A. P. J. Abdul Kalam

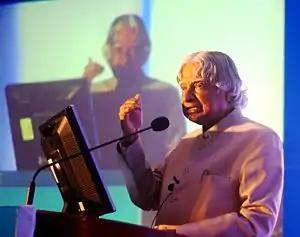
Kalam delivering a speech in 2010

In April 2012, towards the expiry of the term of the 12th president Pratibha Patil, media reports claimed that Kalam was likely to be nominated for his second term. After the reports, social networking sites witnessed a surge in posts supporting his candidature. While the ruling Indian National Congress opposed the nomination of Kalam, other parties such as the Bharatiya Janata Party and the Trinamool Congress were reported by the media to be keen on his candidature. On 18 June 2012, Kalam declined to contest stating that: